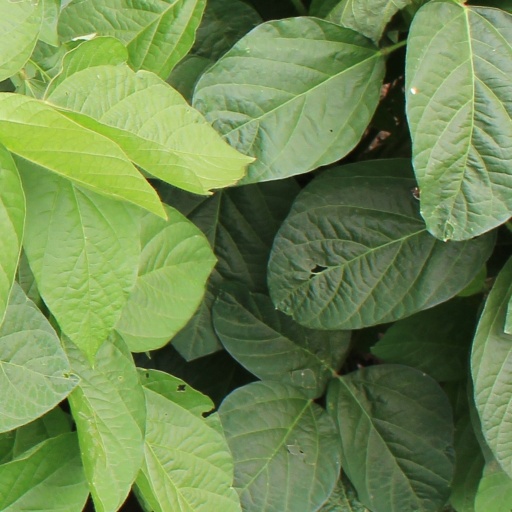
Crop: soybean